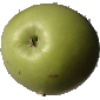
Label: Apple Granny Smith 1